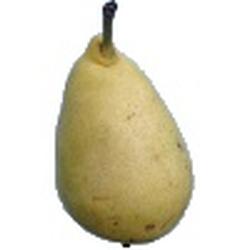
Label: Pear